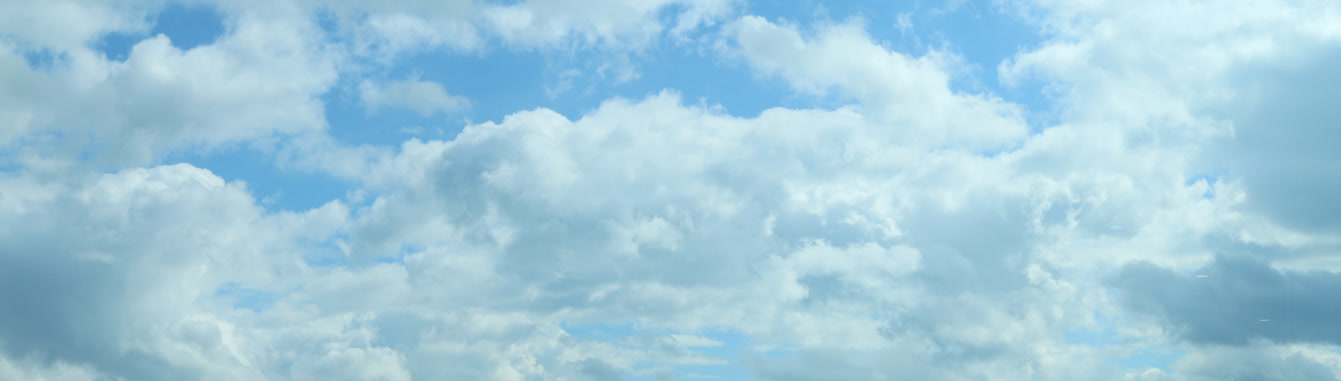
Cloud type: Stratocumulus